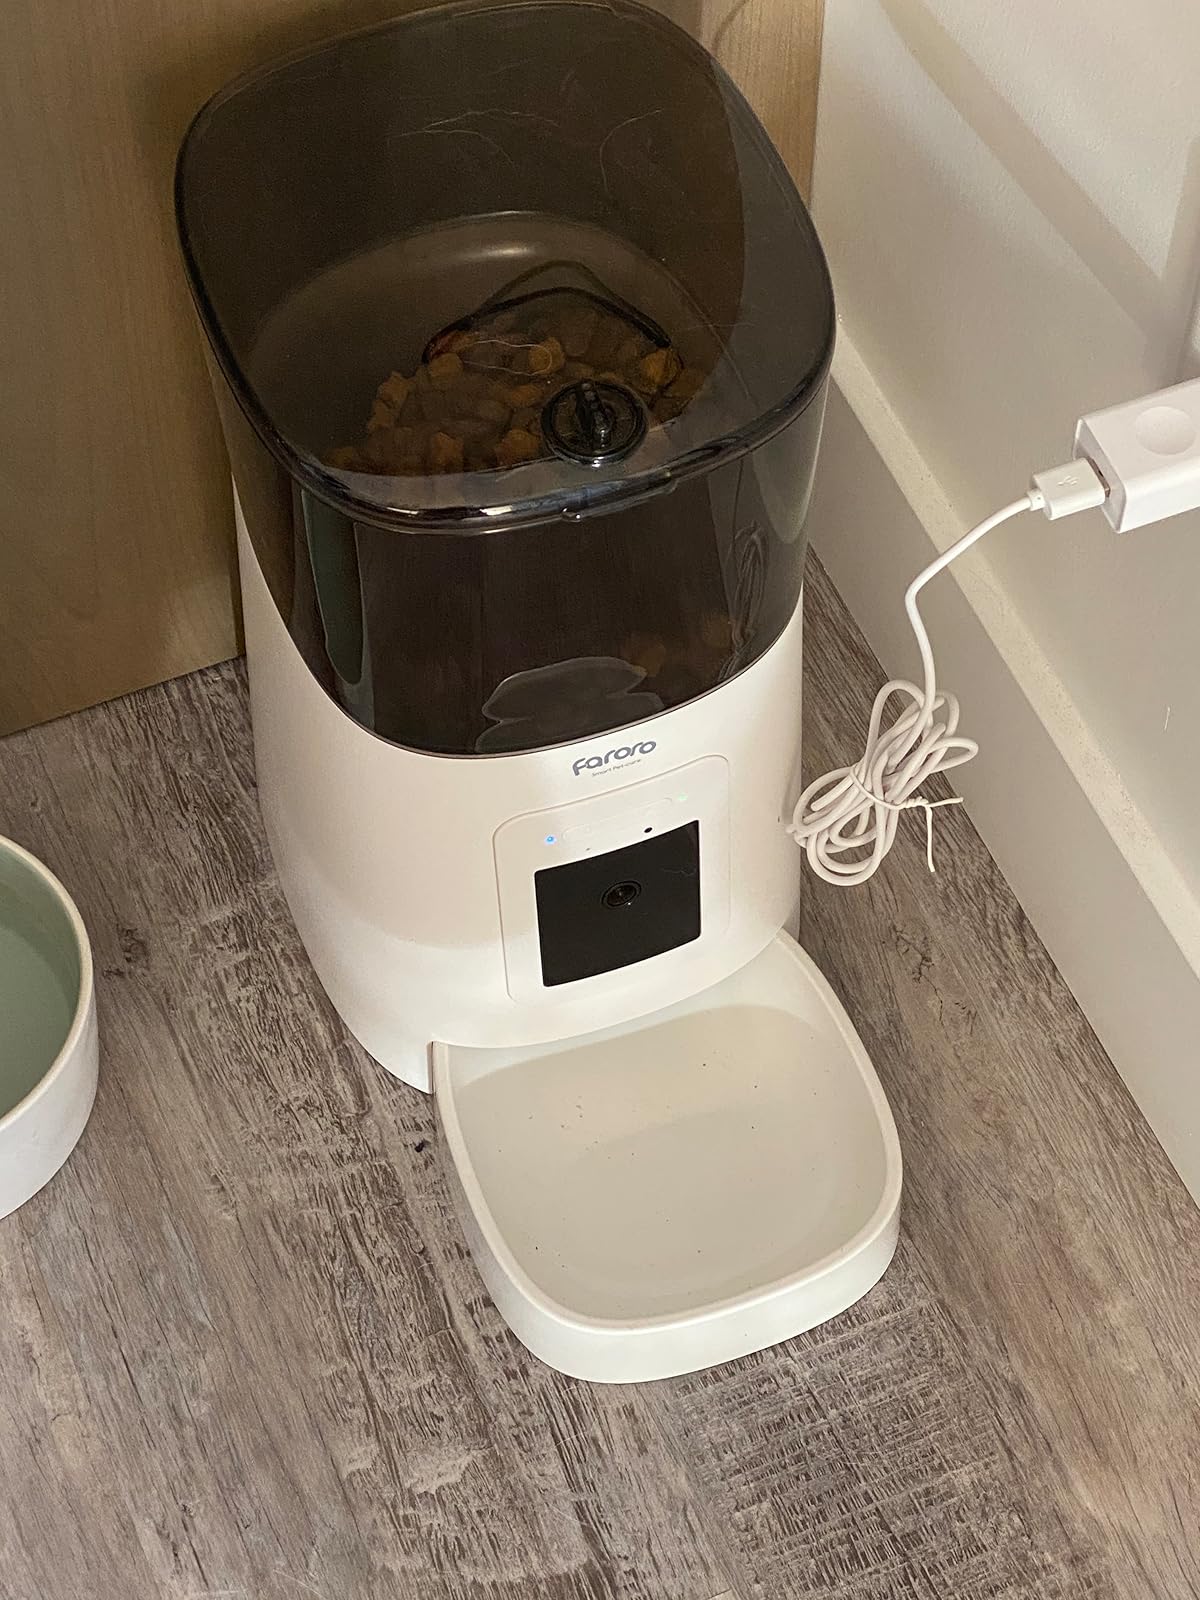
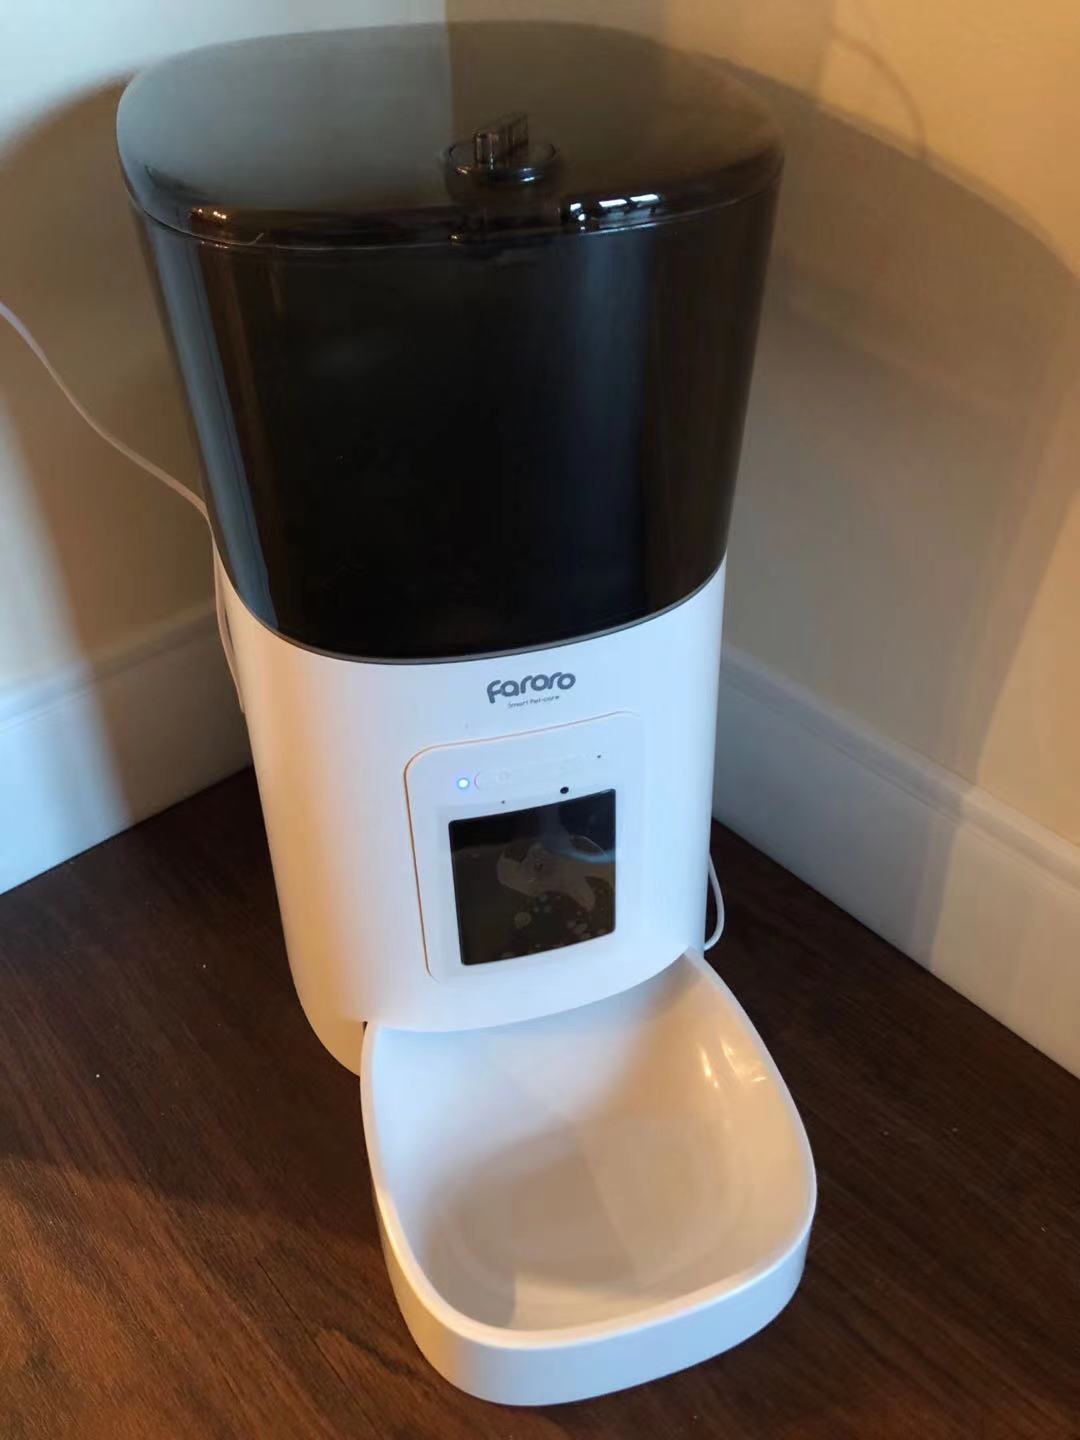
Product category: items_feeder
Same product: yes